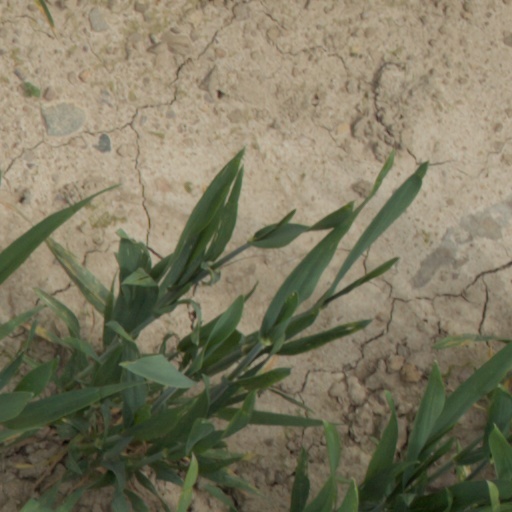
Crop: wheat